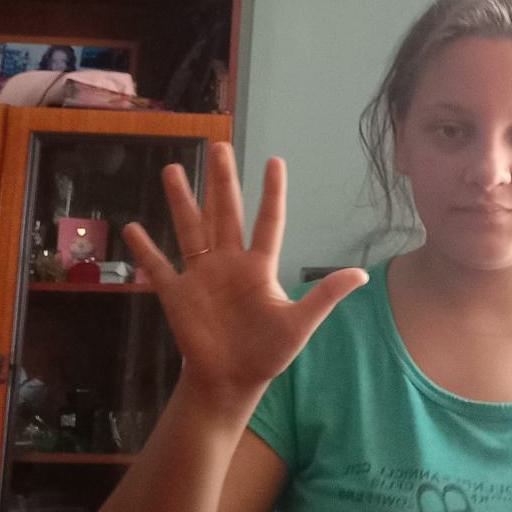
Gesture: palm